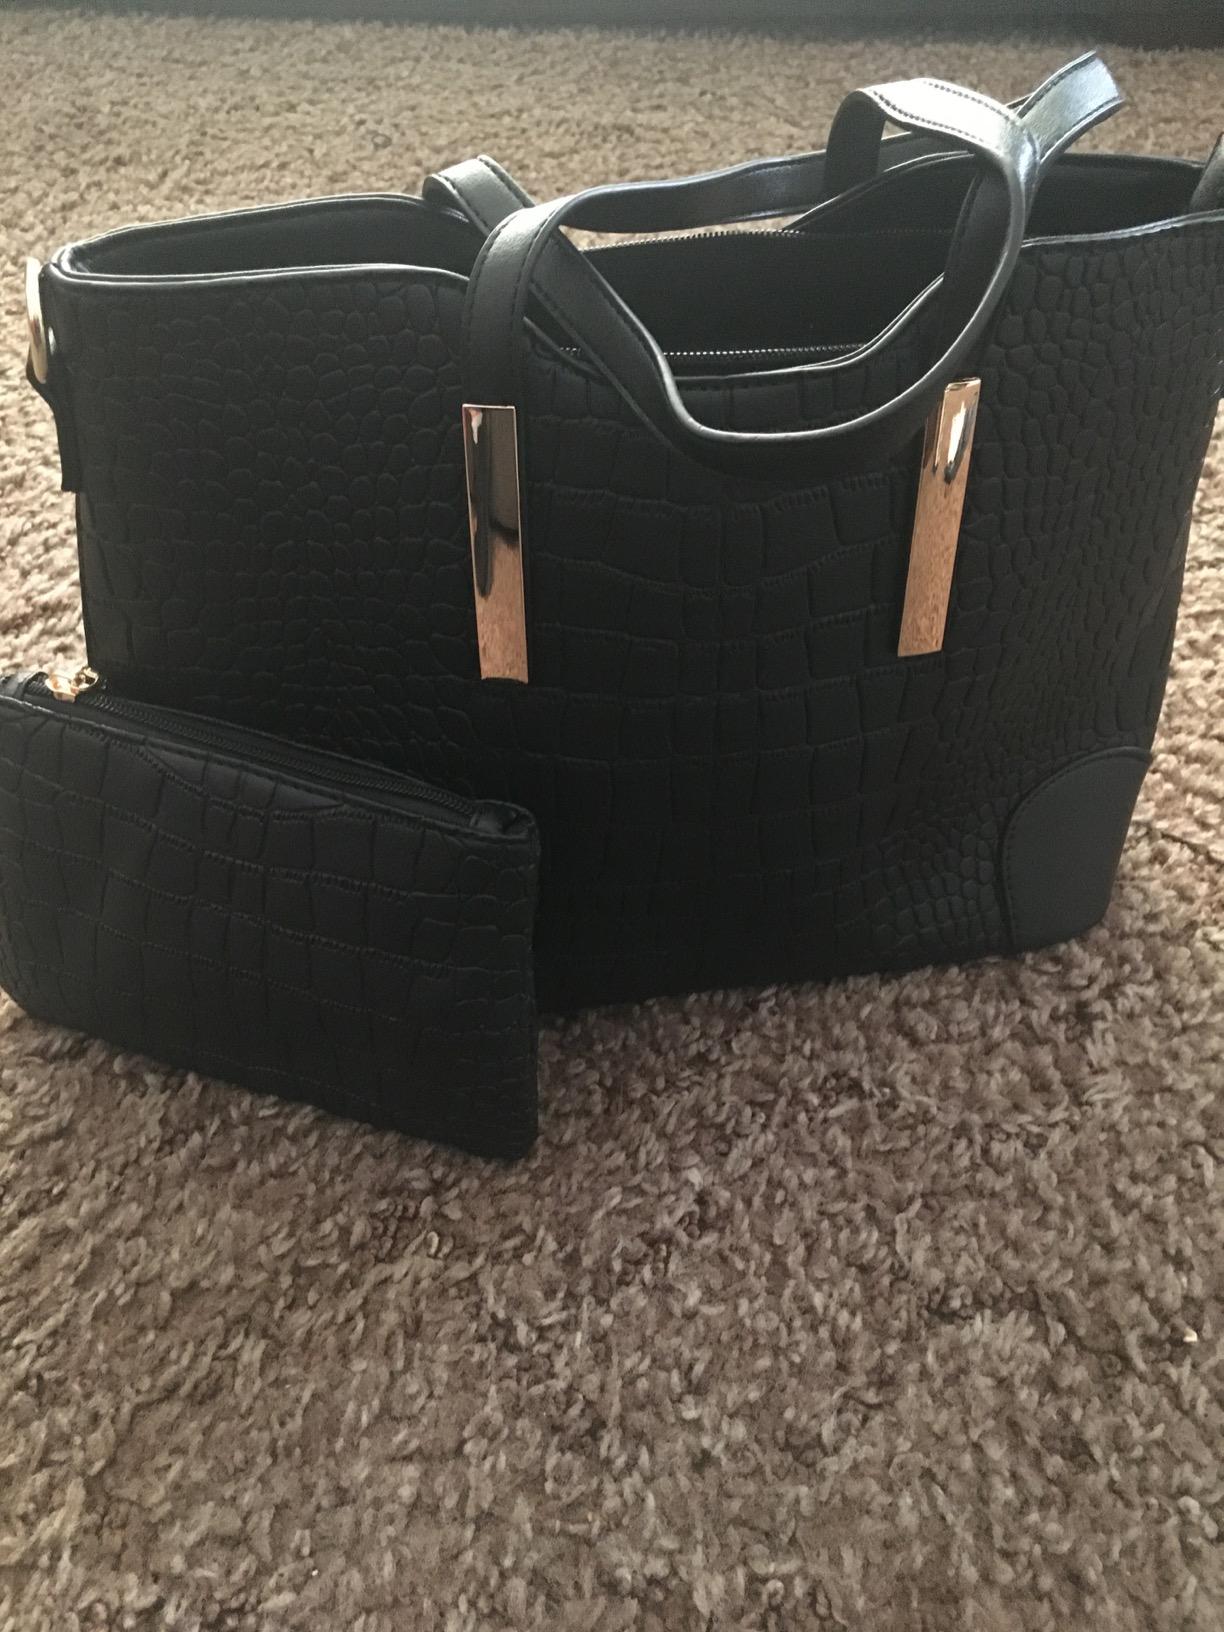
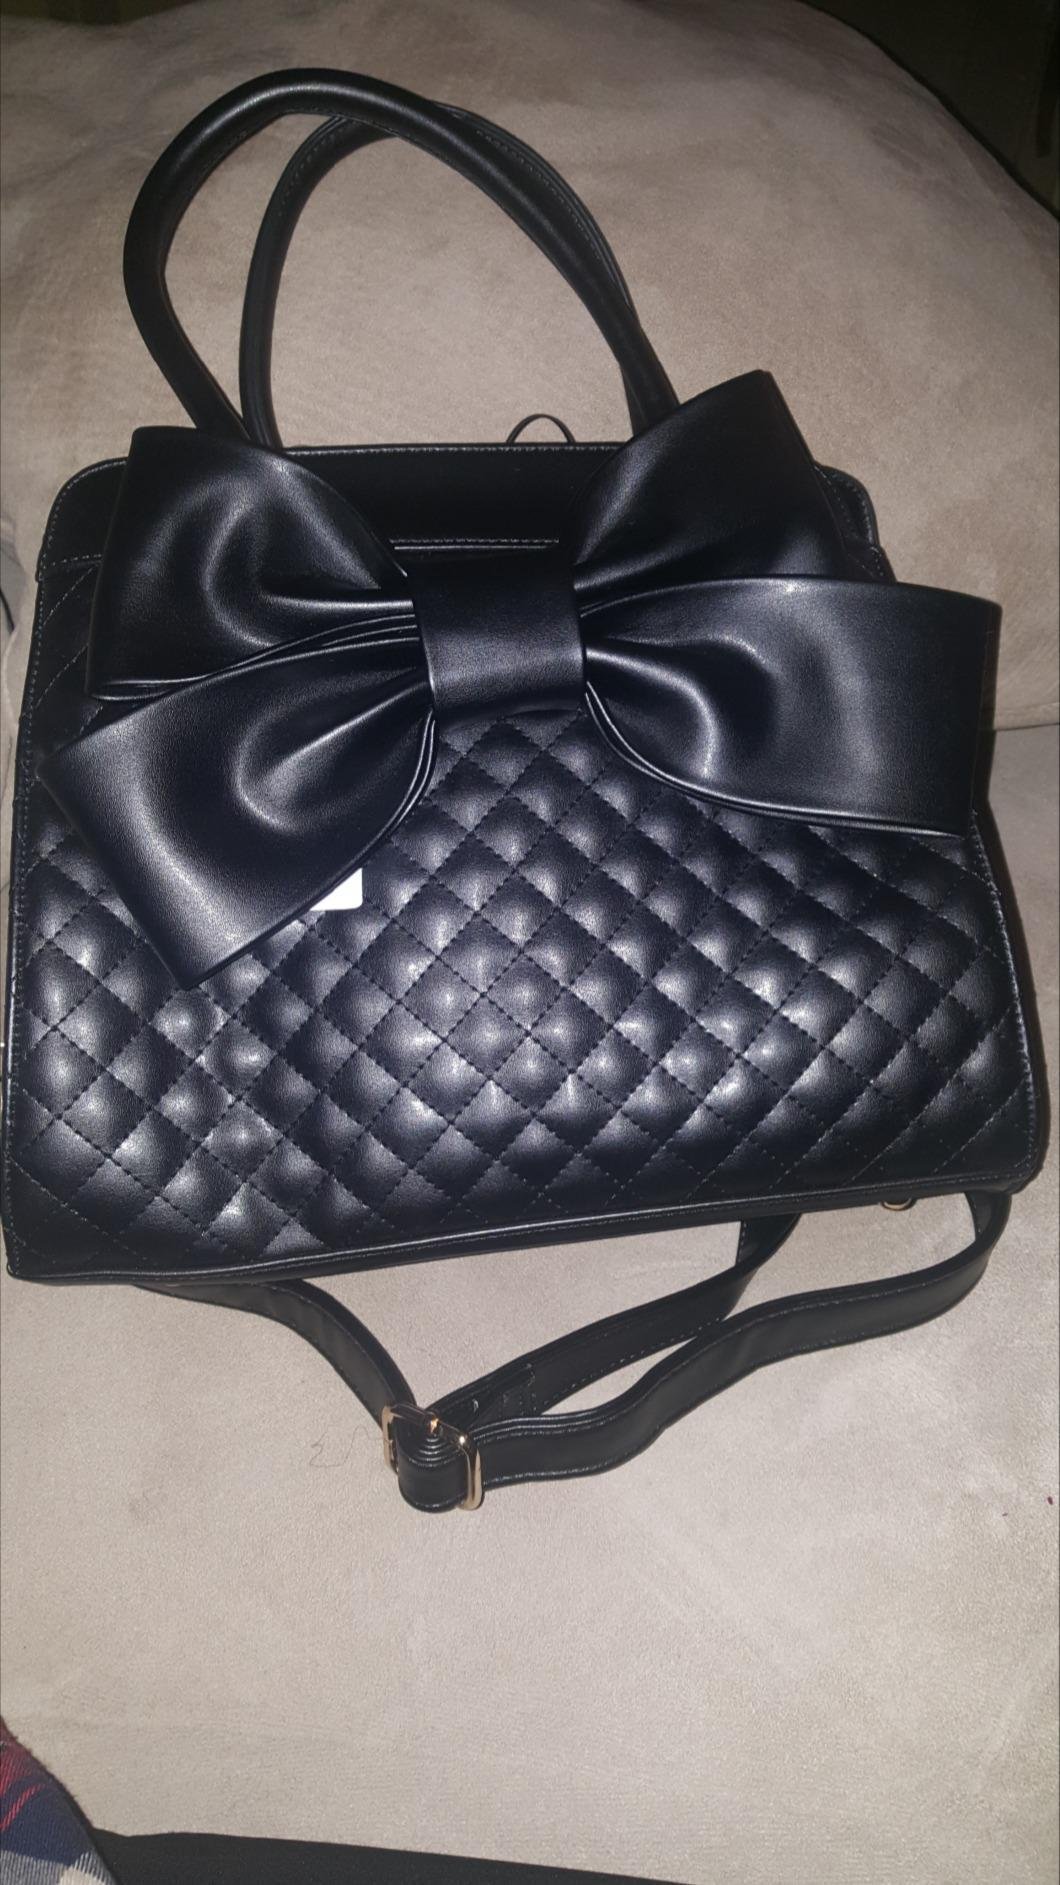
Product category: accessories_handbag
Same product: no